John McCain 2008 presidential campaign

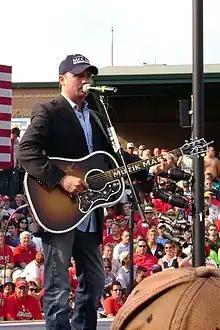
John Rich performing his song "Raisin' McCain" at a campaign rally in O'Fallon, Missouri, August 31, 2008

Upon returning to the campaign trail after her debate preparation, Palin stepped up her attacks on the Democratic candidate for president, Senator Barack Obama. At a fundraising event, Palin explained her new aggressiveness, saying, "There does come a time when you have to take the gloves off and that time is right now." In a campaign appearance on October 4, Palin accused Obama of regarding America as "so imperfect that he's palling around with terrorists who would target their own country." The accusation referred to Obama's contacts with Bill Ayers, a founder of the 1960s radical group called the Weathermen, and a "New York Times" article describing such contacts. The Obama campaign called the allegation a "smear", citing newspaper commentaries critical of Palin's attack. Obama has condemned the Weathermen's violent actions. The criticism of Obama based on his purported relationship with Ayers was subsequently carried on by McCain himself.